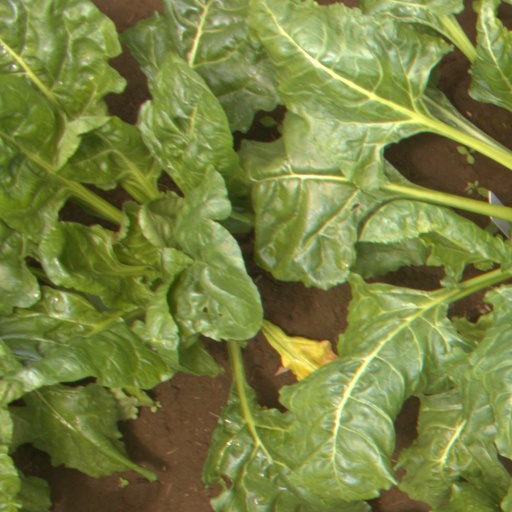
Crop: sugar beet